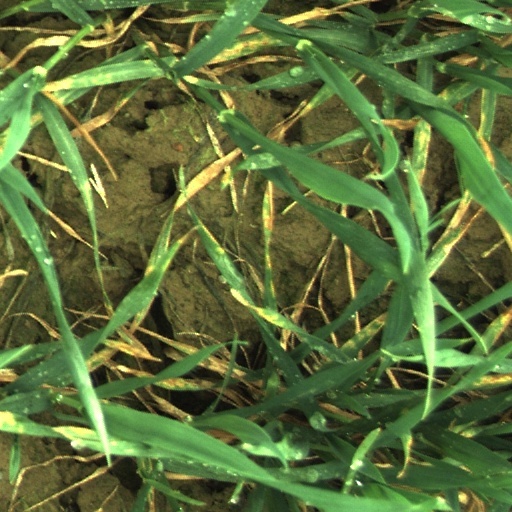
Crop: wheat